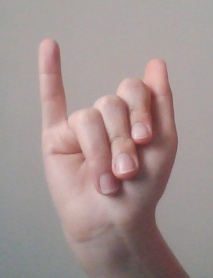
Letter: meem